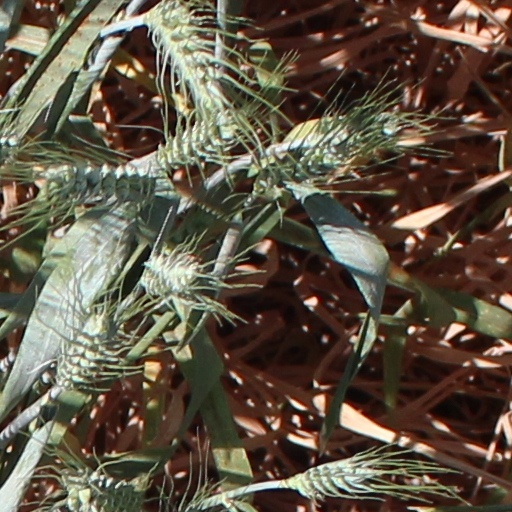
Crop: wheat